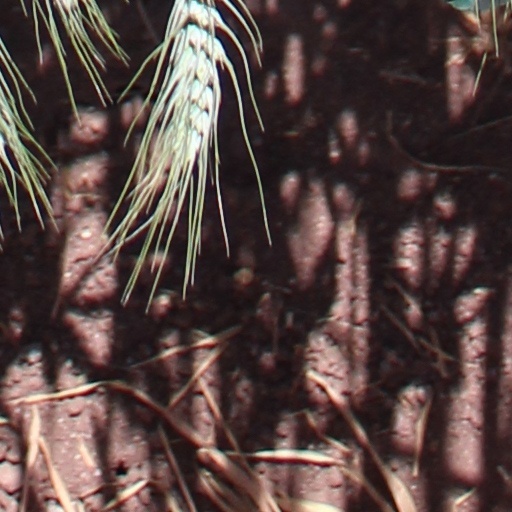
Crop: wheat